Ed McGivern

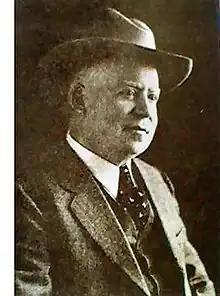
Edward McGivern from his book "Fast and Fancy Revolver Shooting"

Edward McGivern (October 20, 1874 – December 12, 1957) was a famous exhibition shooter, shooting instructor and author of the book "Fast and Fancy Revolver Shooting". McGivern performed extensive research into the art of handgun shooting, particularly with the double-action revolver.